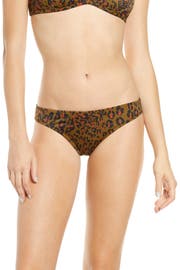
this leopard print bikini bottom offer just right back coverage and a built in feel good factor the fabric wa made using recycled plastic